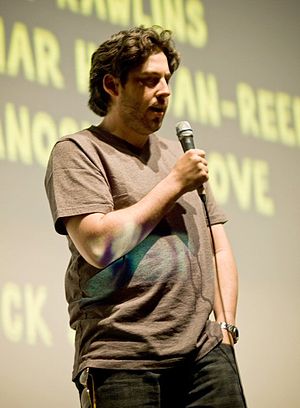
Jason Reitman
Jason Reitman er en canadisk filminstruktør, manuskriptforfatter og producer der i 2008 blev nomineret til en Oscar for bedste instruktør for filmen Juno. Reitman har instrueret flere afsnit af den amerikanske udgave af The Office. Jason Reitman er søn af filminstruktøren Ivan Reitman.